Valve hall

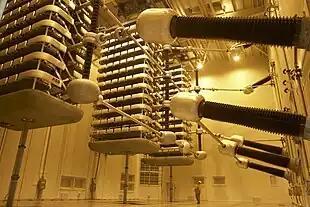
HVDC Pole 2 thyristor valve hall at Haywards in the New Zealand HVDC Inter-Island scheme

A valve hall is a building which contains the valves of the static inverters of a high-voltage direct current plant. The valves consist of thyristors, or at older plants, mercury arc rectifiers. Mercury arc rectifiers are usually supported by insulators mounted on the floor, while thyristor valves may be either supported by insulators or hung from the roof of the valve hall. The latter requires a stronger ceiling structure, however the hall and the static inverter can better survive earthquakes compared to valve structures standing on the floor.